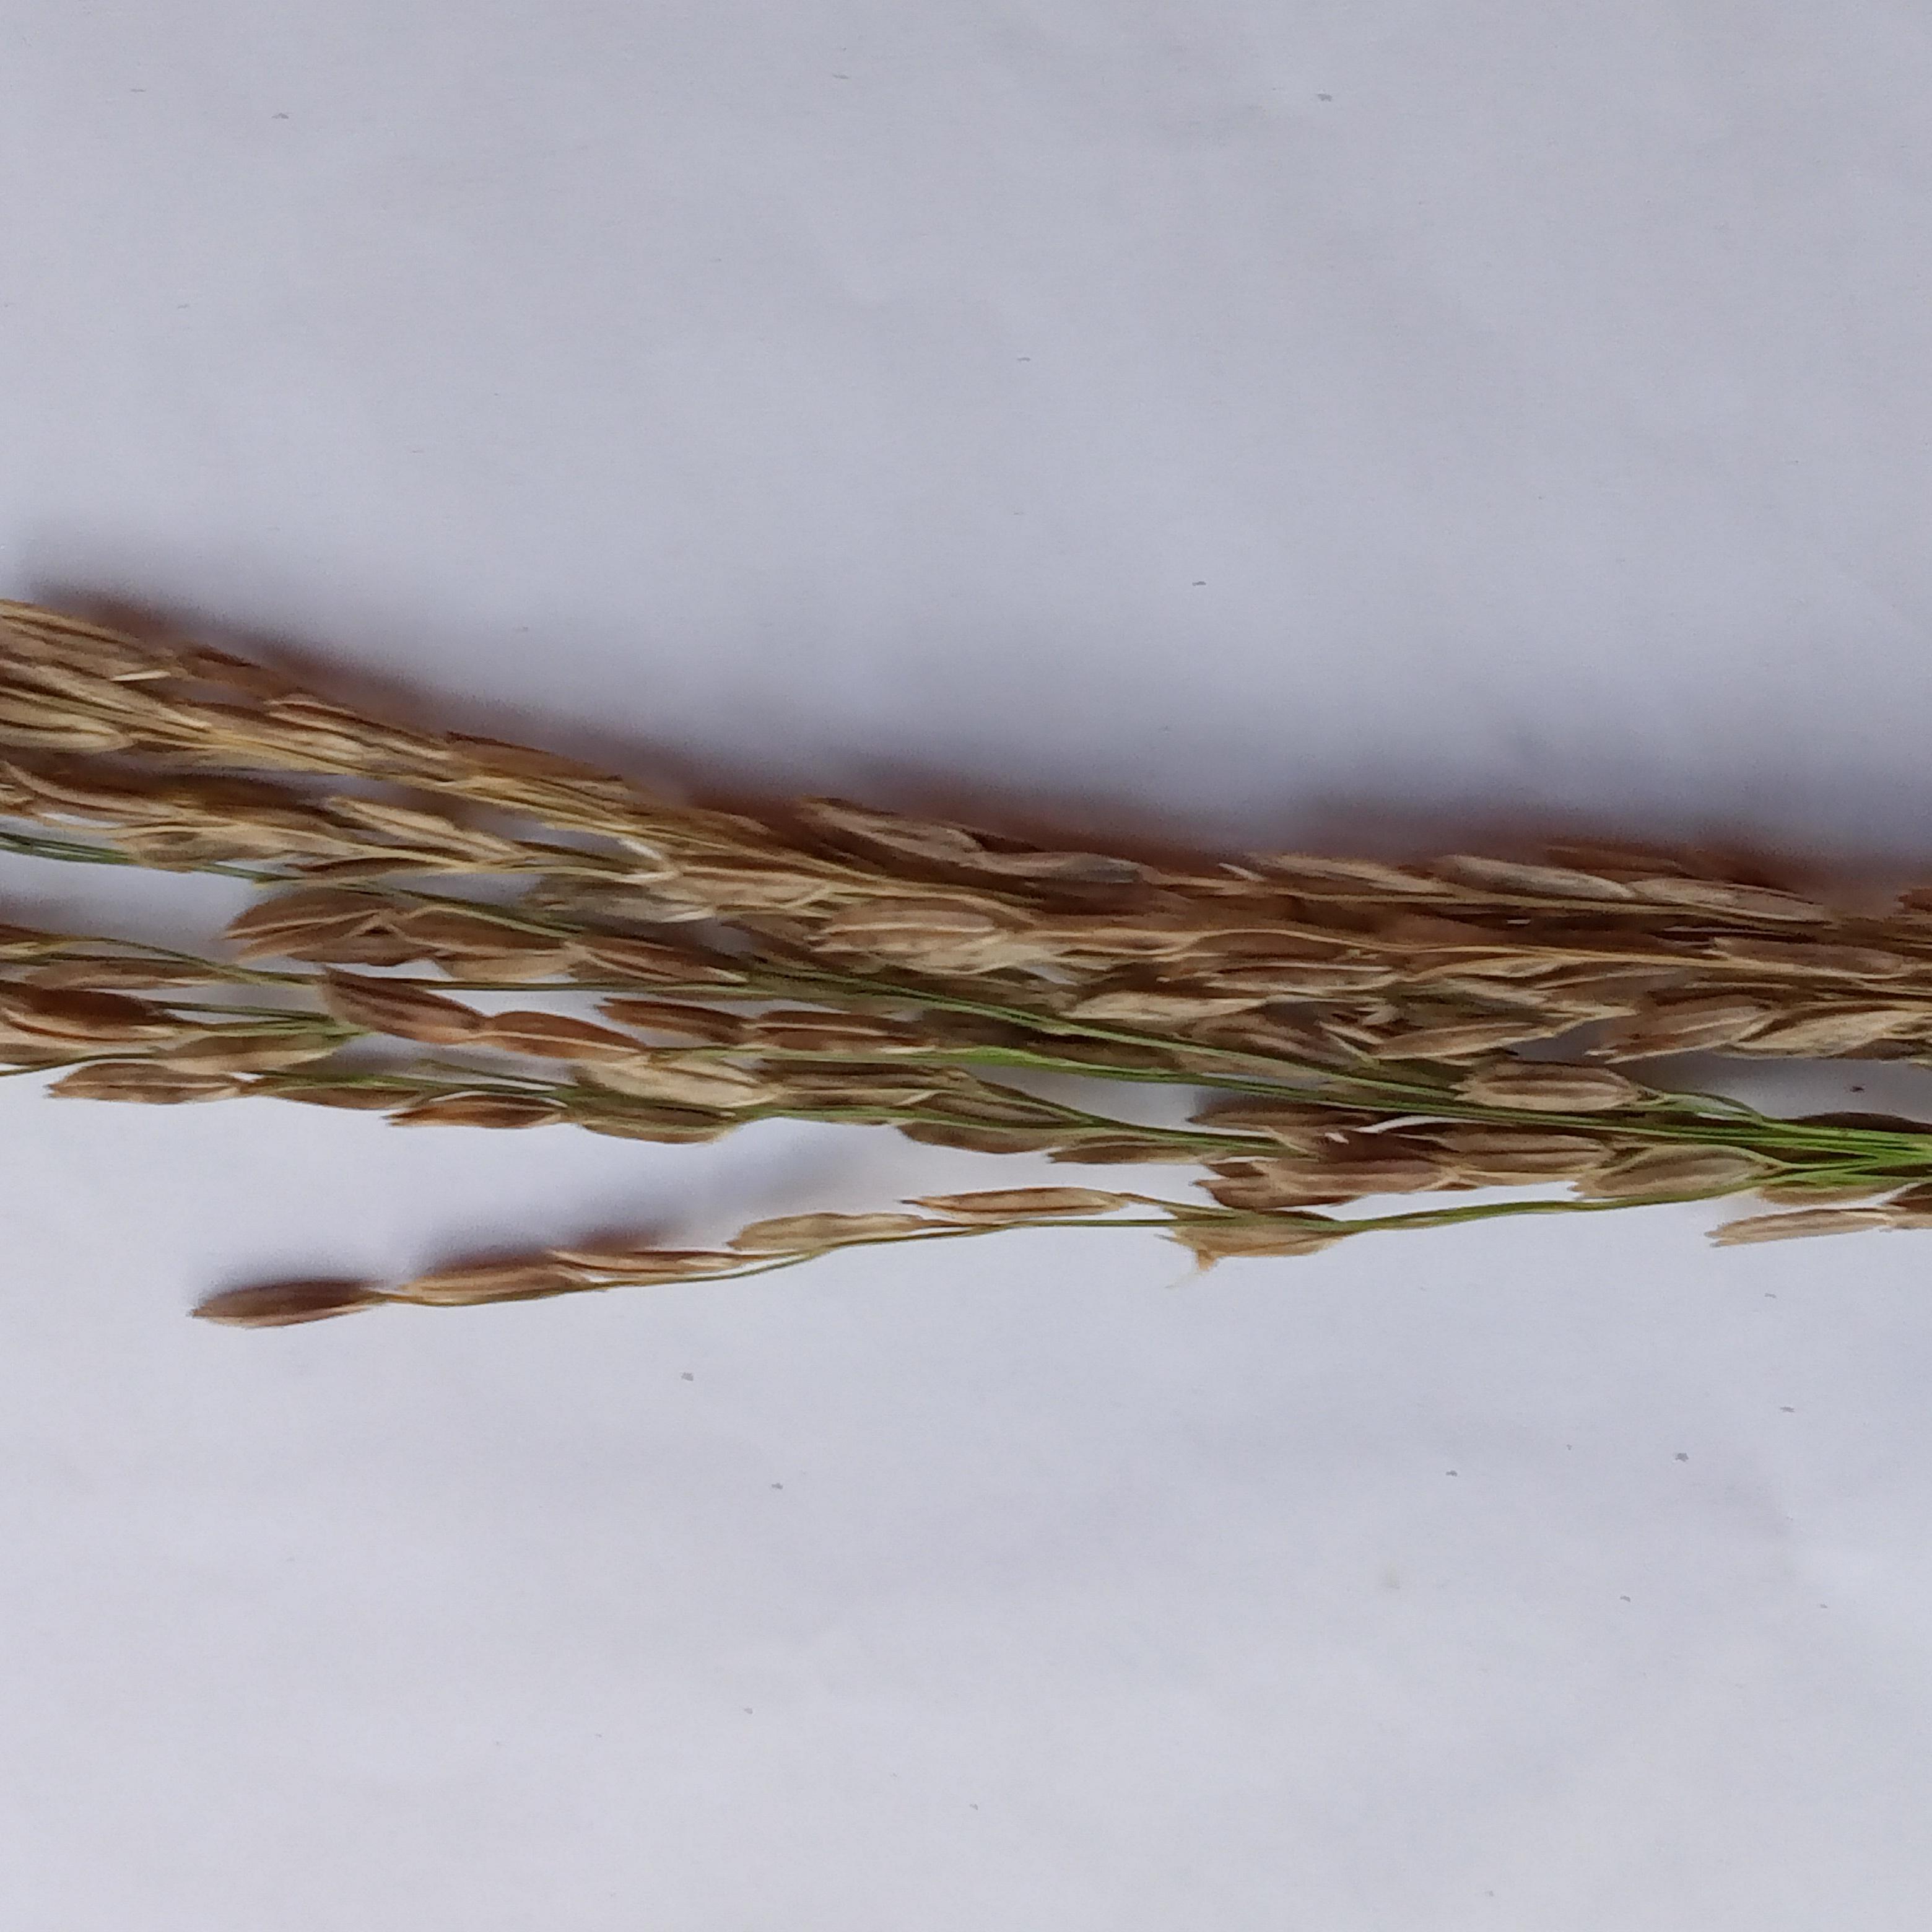
Label: Rice___Neck_Blast